Treachery (film)

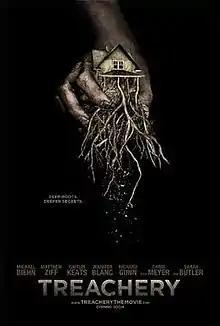
Poster

Treachery is a 2013 American thriller film written and directed by Travis Romero and starring Michael Biehn.